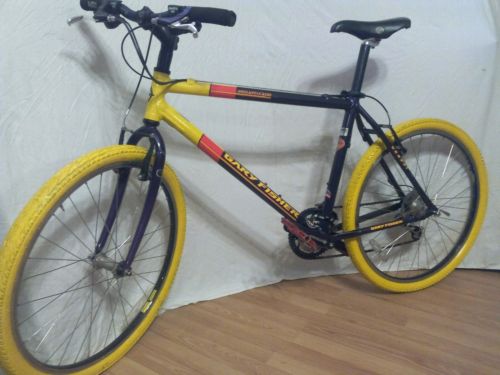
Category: bicycle